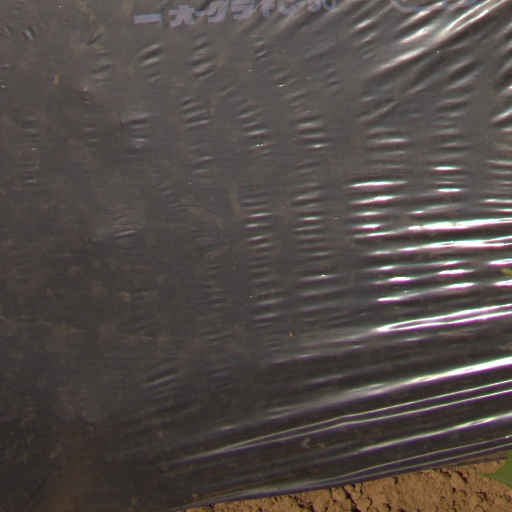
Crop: Jerusalem artichoke